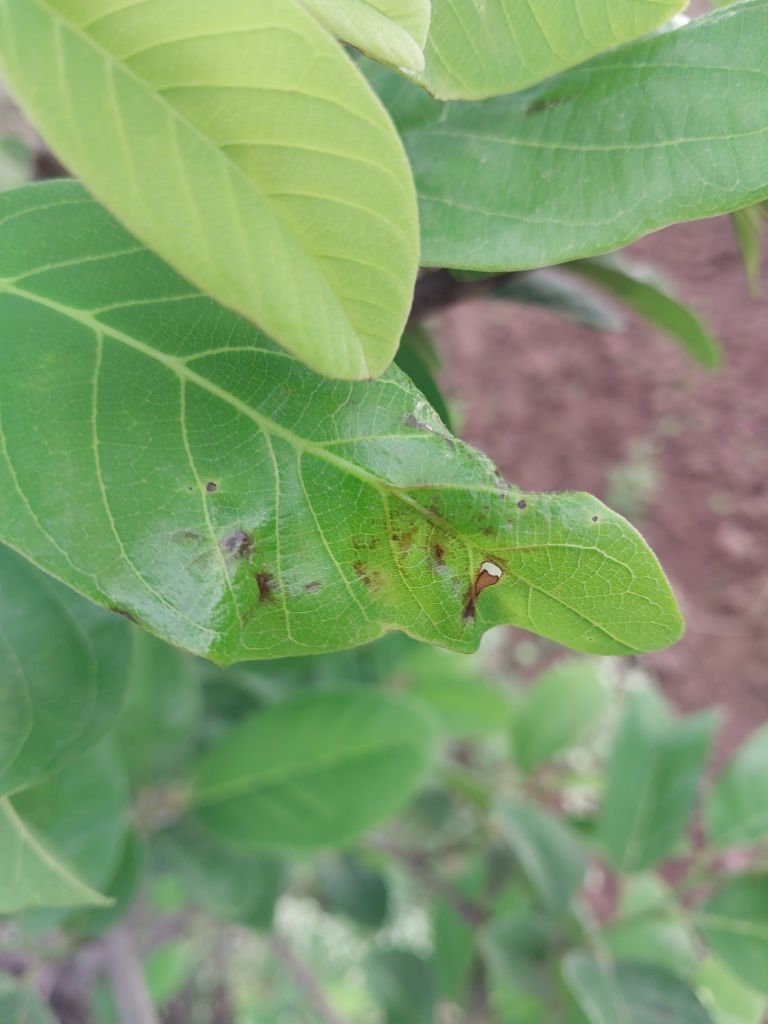
Disease label: Leaf spot on Leaves